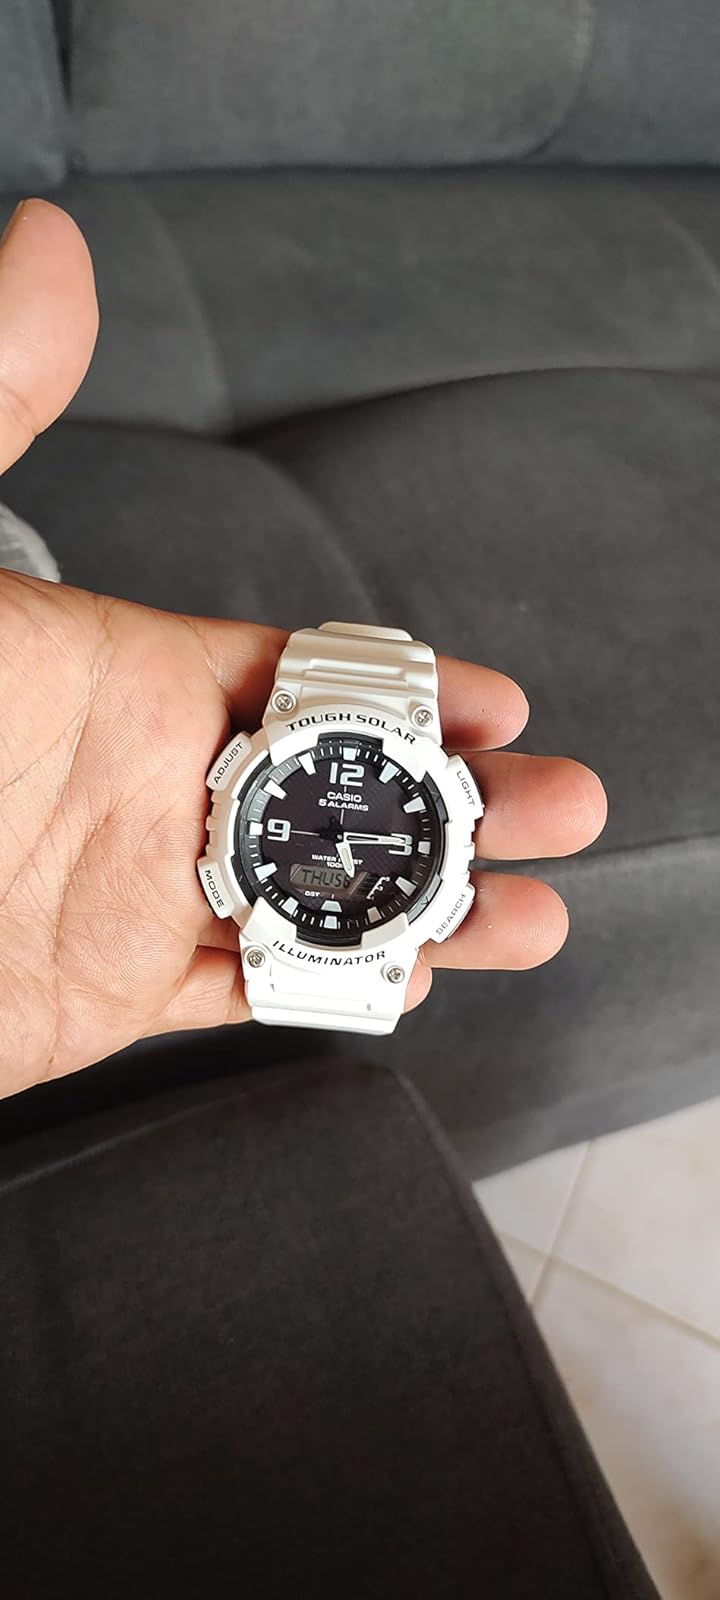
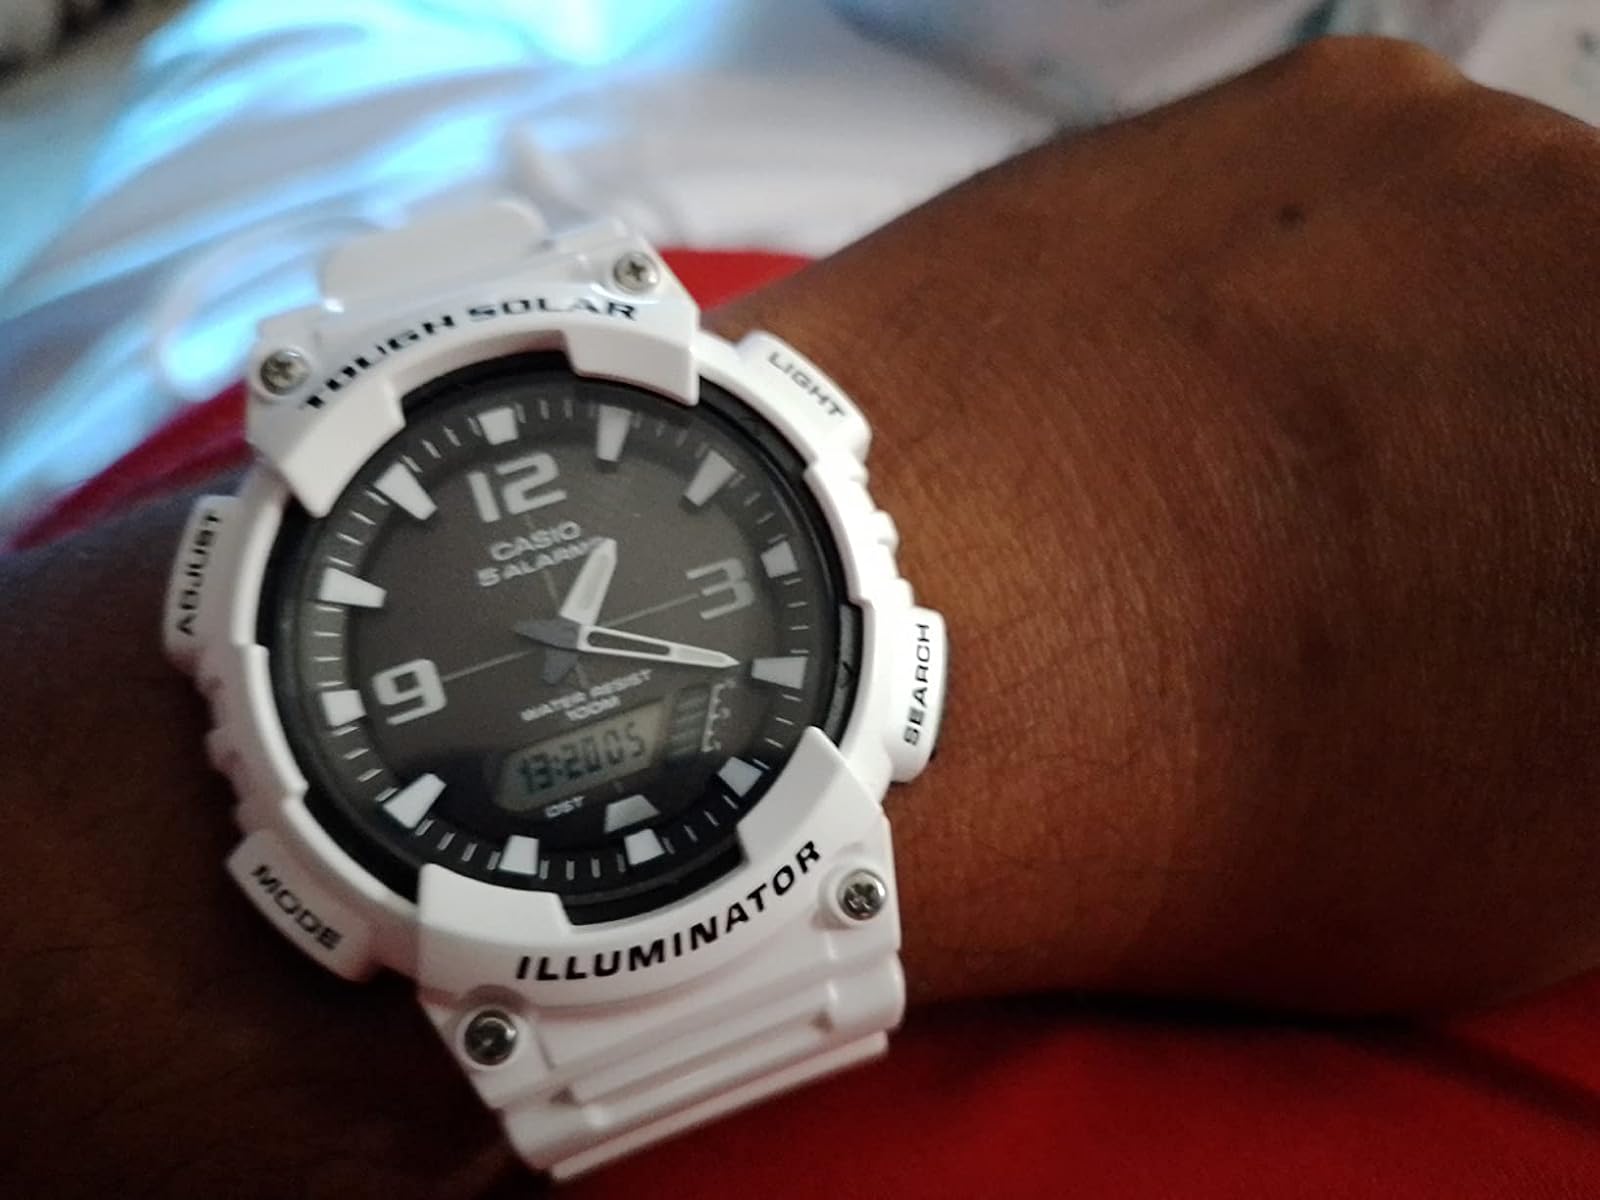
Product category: accessories_watch
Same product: yes